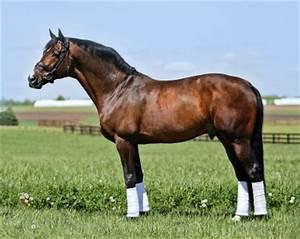
horse